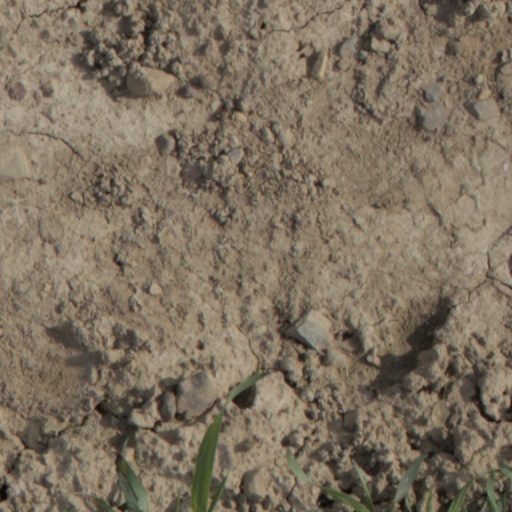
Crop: wheat